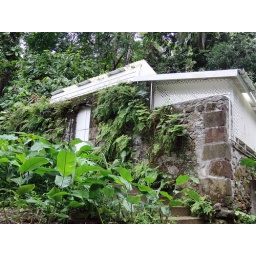
This is the original bath house built by the French